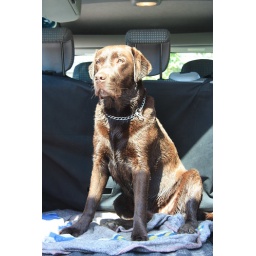
Wet dog after swimming in the river Beek